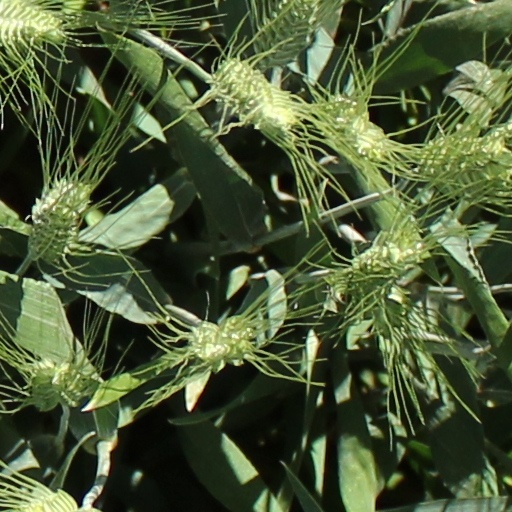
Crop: wheat